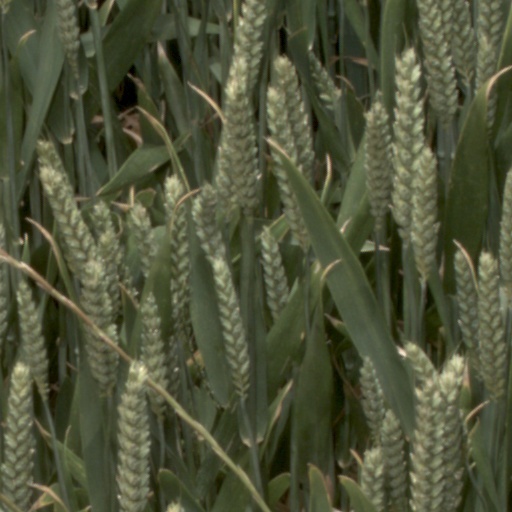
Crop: wheat